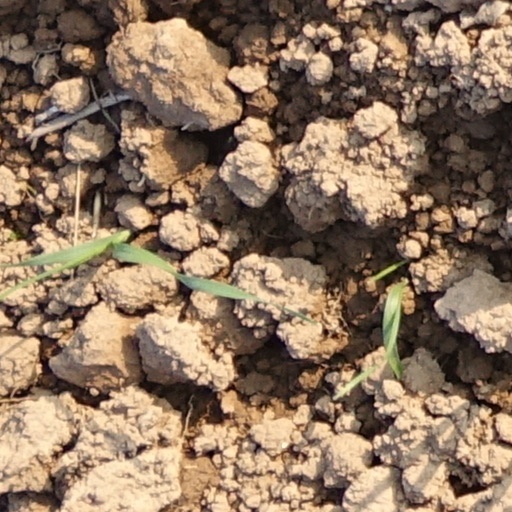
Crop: wheat